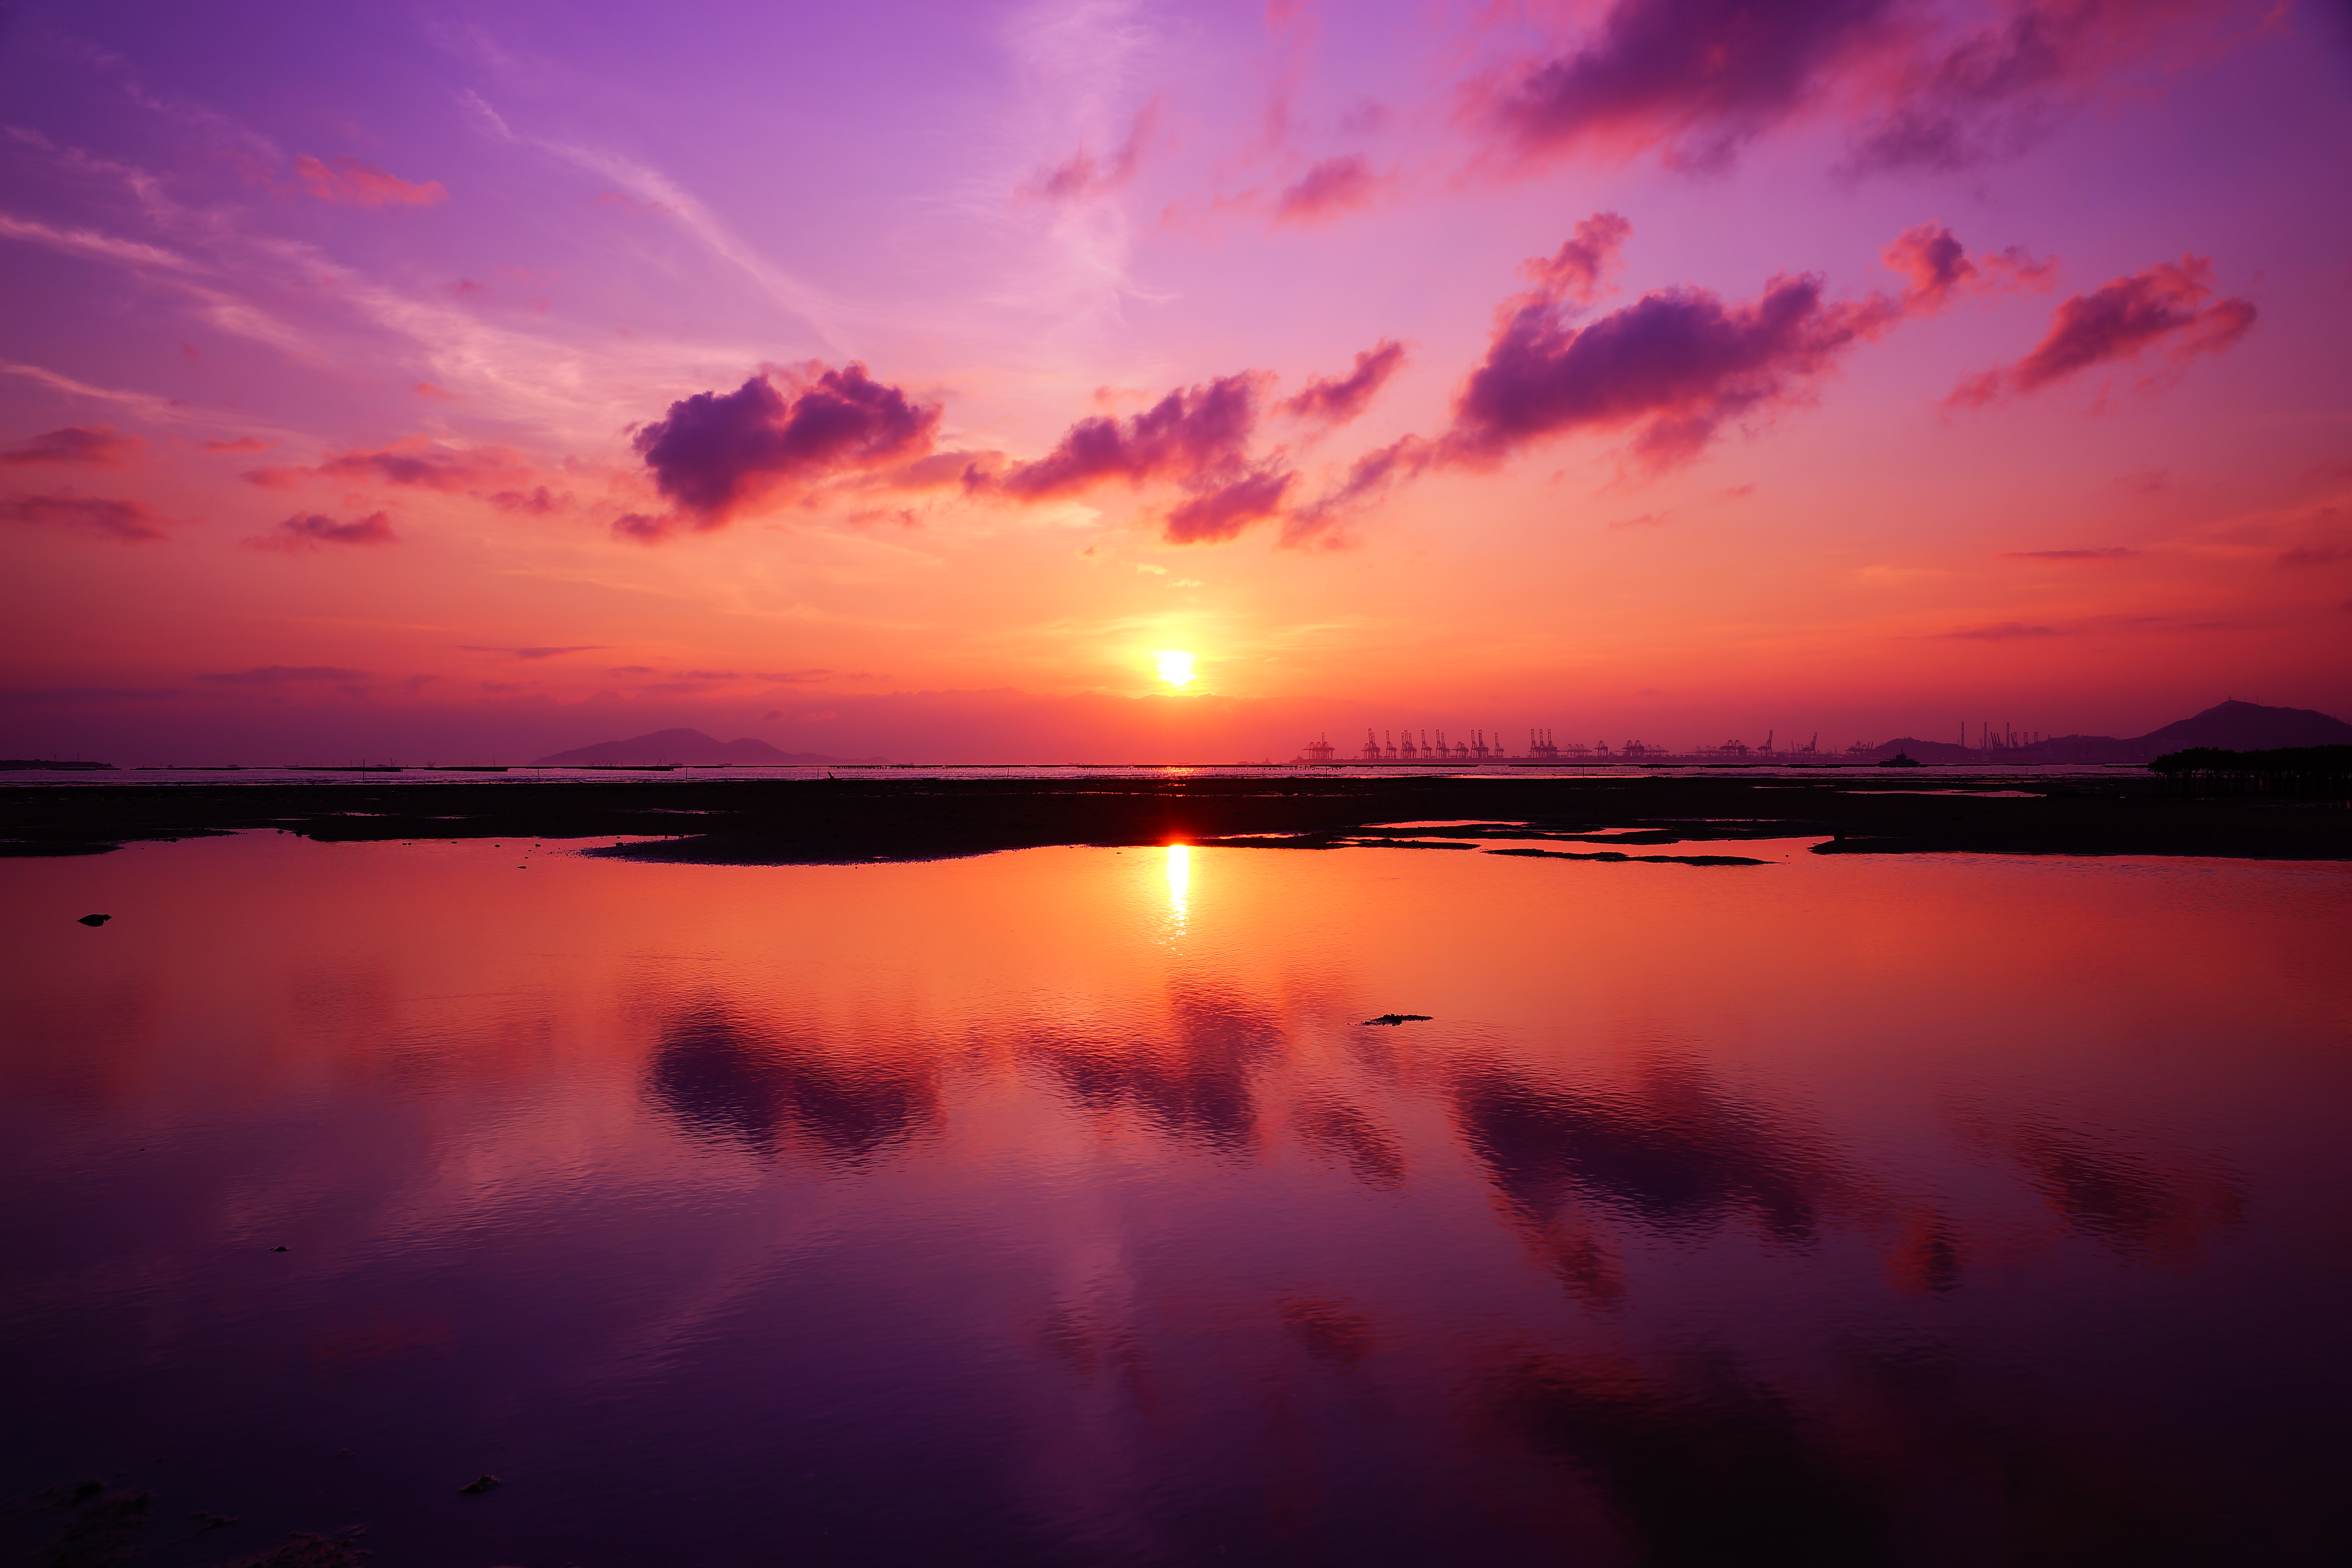
sea, horizon, cloud, sky, sun, sunrise, sunset, sunlight, morning, dawn, atmosphere, dusk, evening, reflection, hongkong, afterglow, hapaknai, red sky at morning